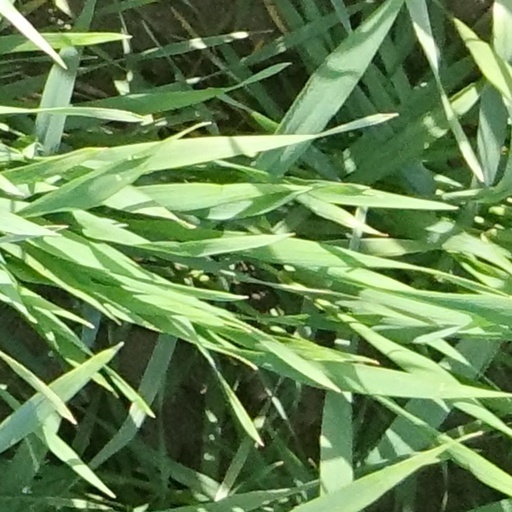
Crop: wheat